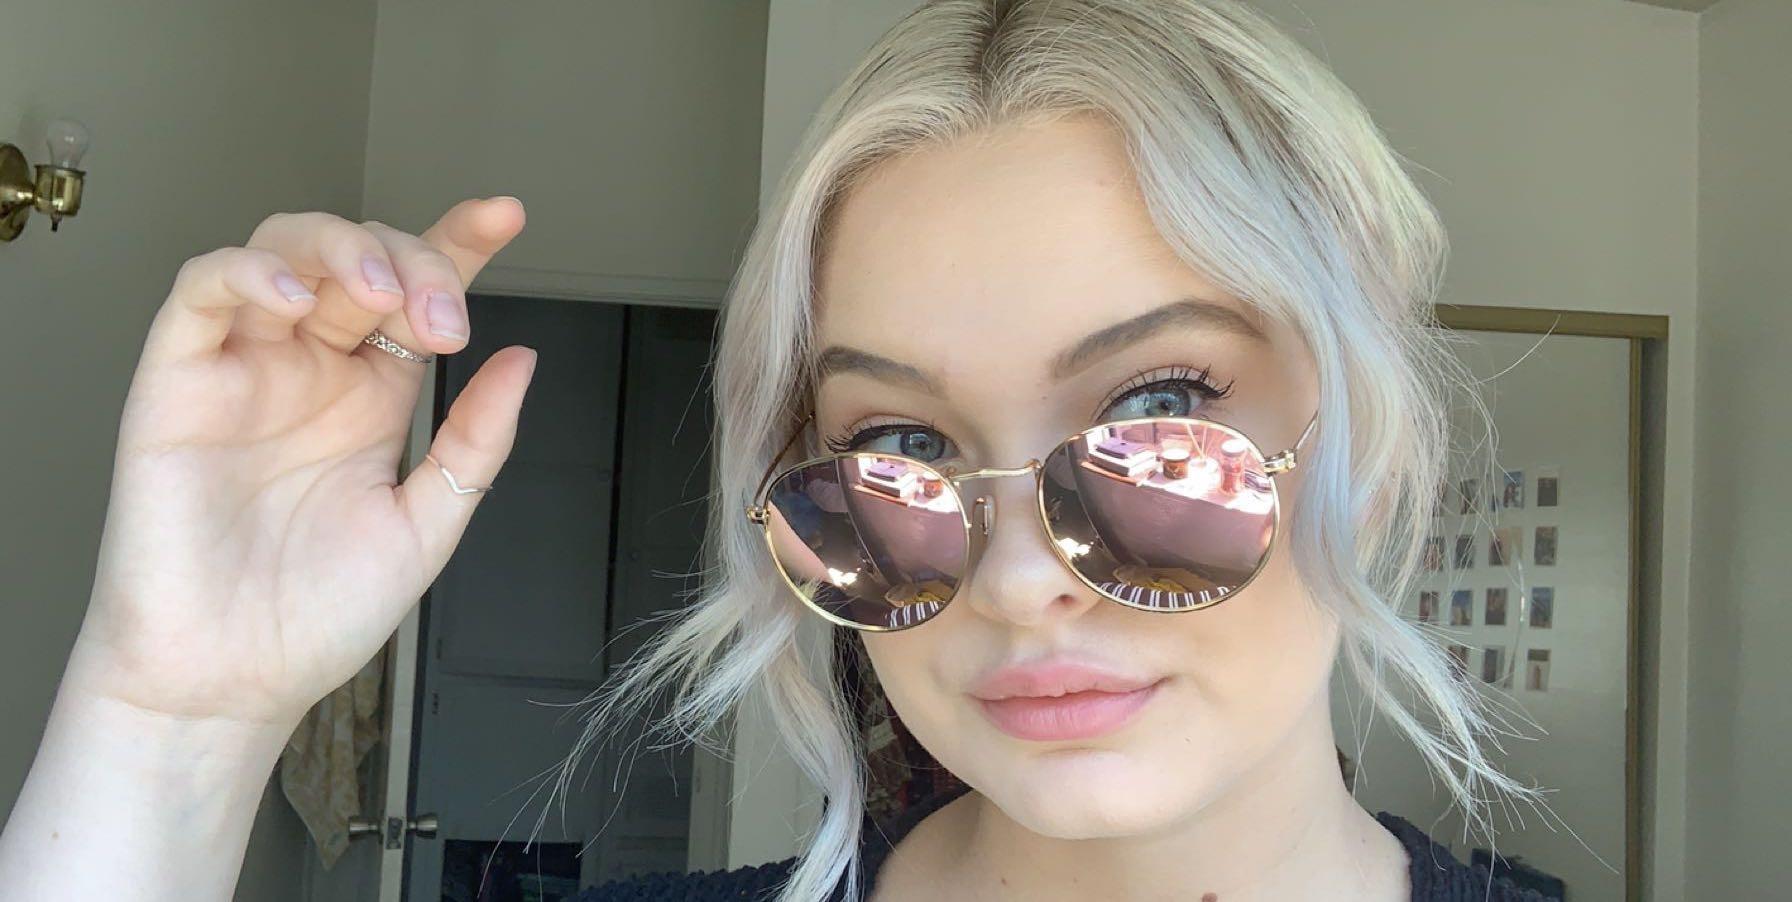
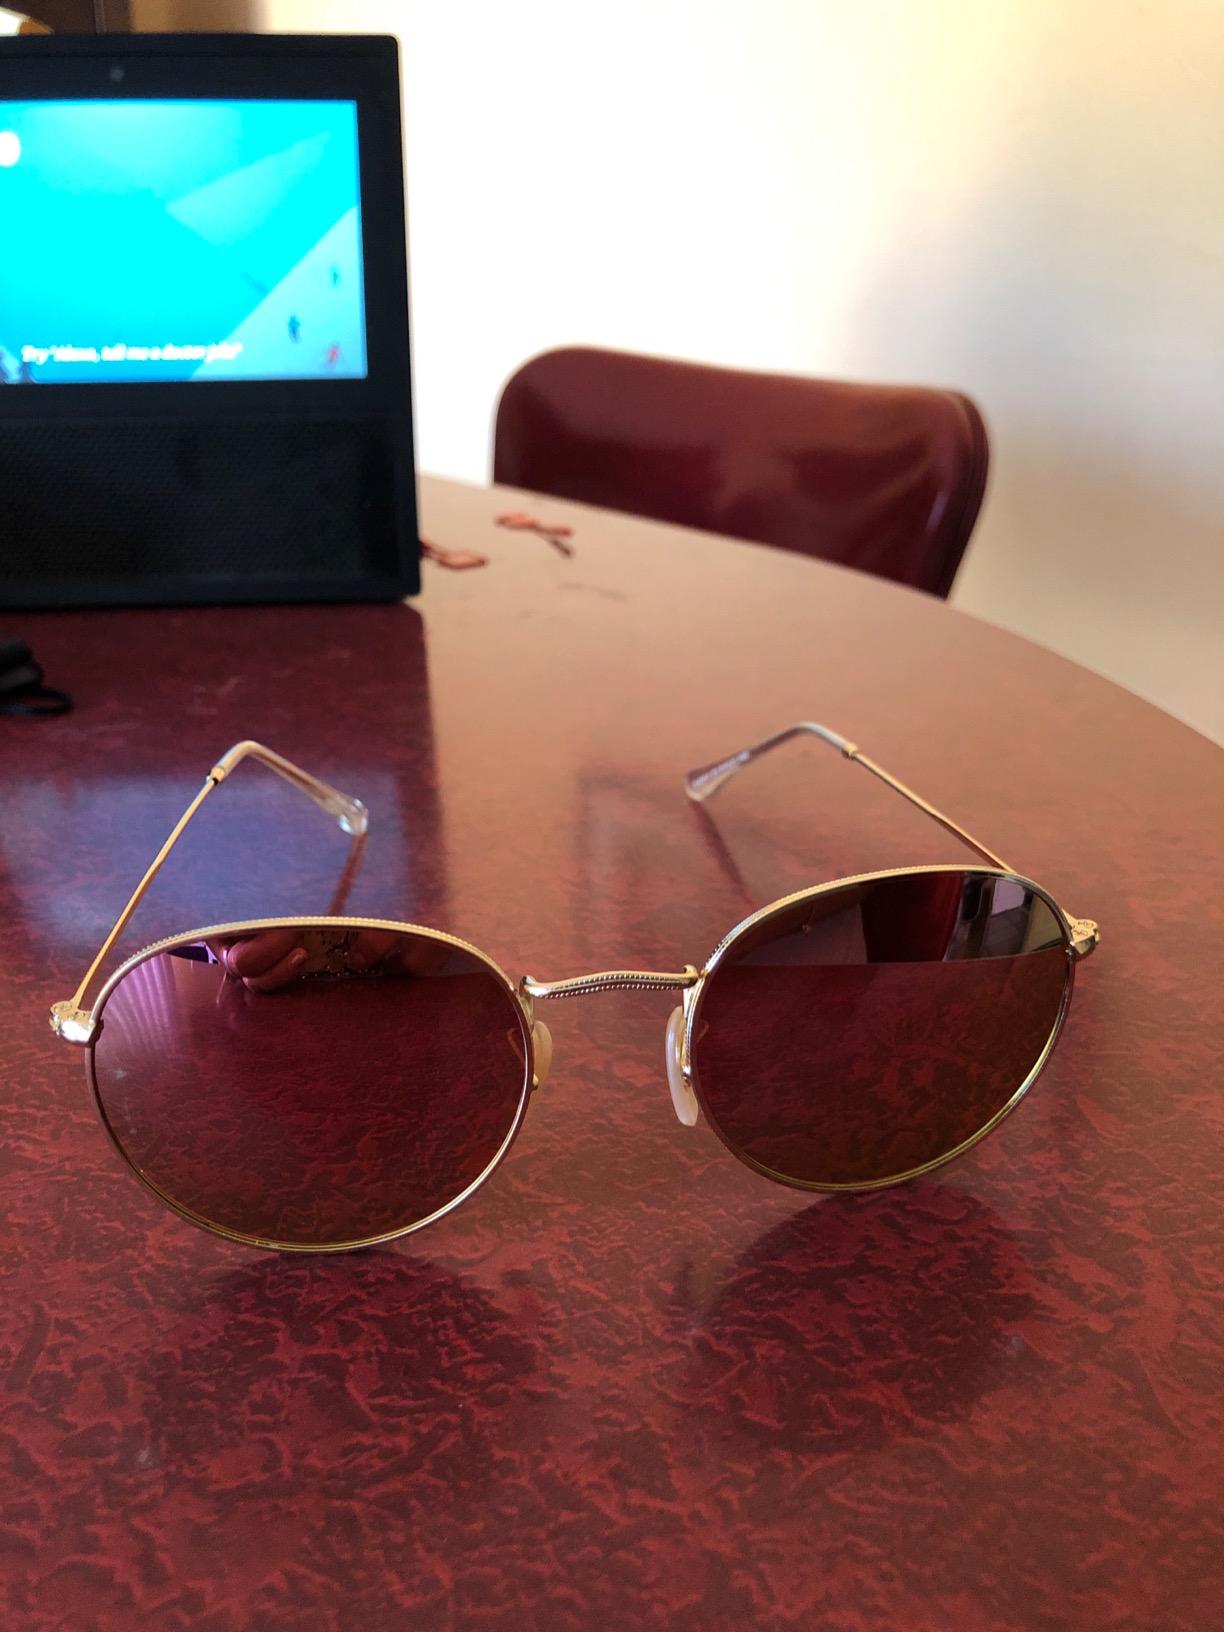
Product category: accessories_sunglasses
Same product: yes